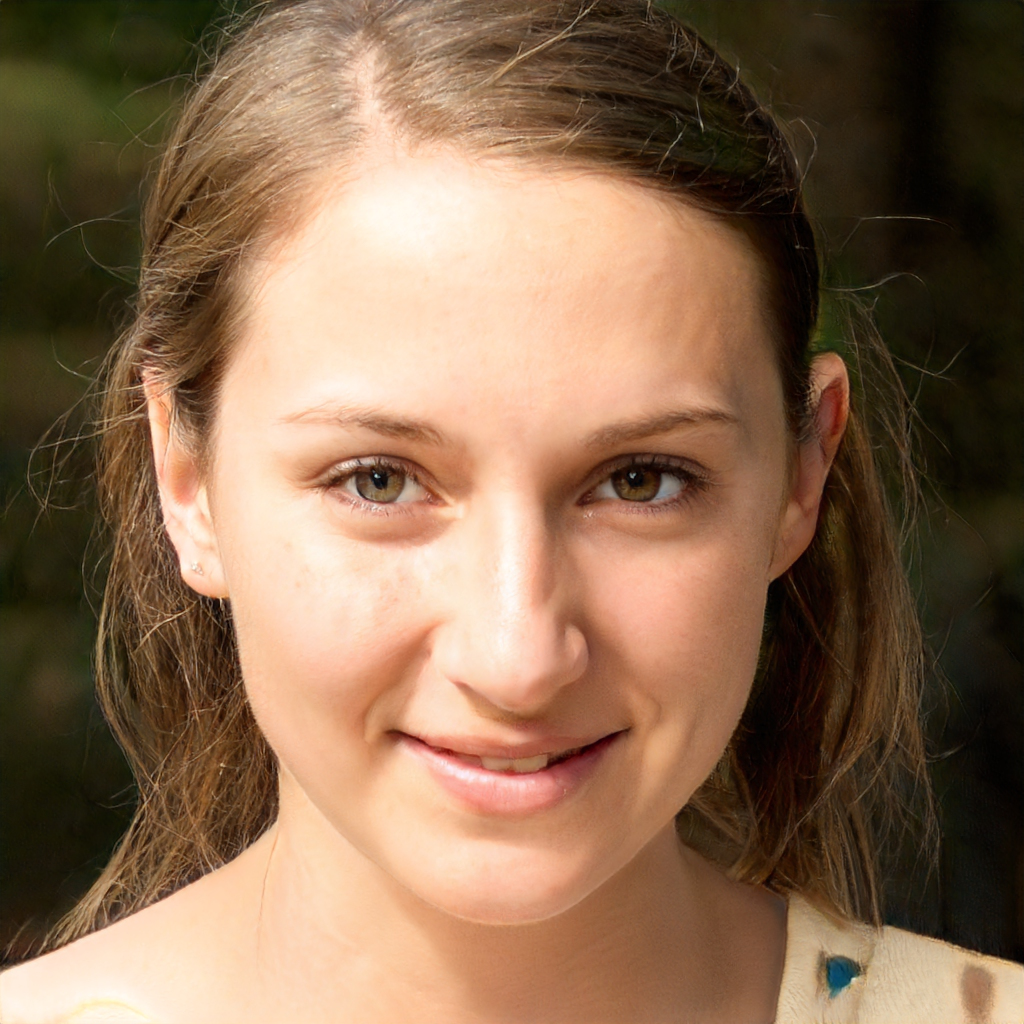
Gender: Female